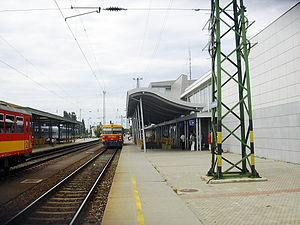
La ligne de Vásárosnamény à Nyíregyháza ou ligne 116 est une ligne de chemin de fer de Hongrie. Elle relie Vásárosnamény à Nyíregyháza.